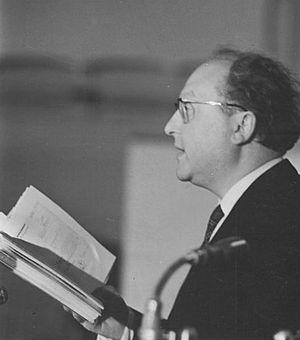
Charles Lederman, né le 27 janvier 1913 à Varsovie en Pologne et mort le 26 septembre 1998 à Paris en France, est un avocat au barreau de Paris, un résistant au sein de l'Œuvre de secours aux enfants, cofondateur de l'Union des juifs pour la résistance et l'entraide et du Mouvement national contre le racisme et un homme politique français. Il fut un élu du Parti communiste français, d'abord comme conseiller de Paris puis comme sénateur du Val-de-Marne de 1977 à 1995.